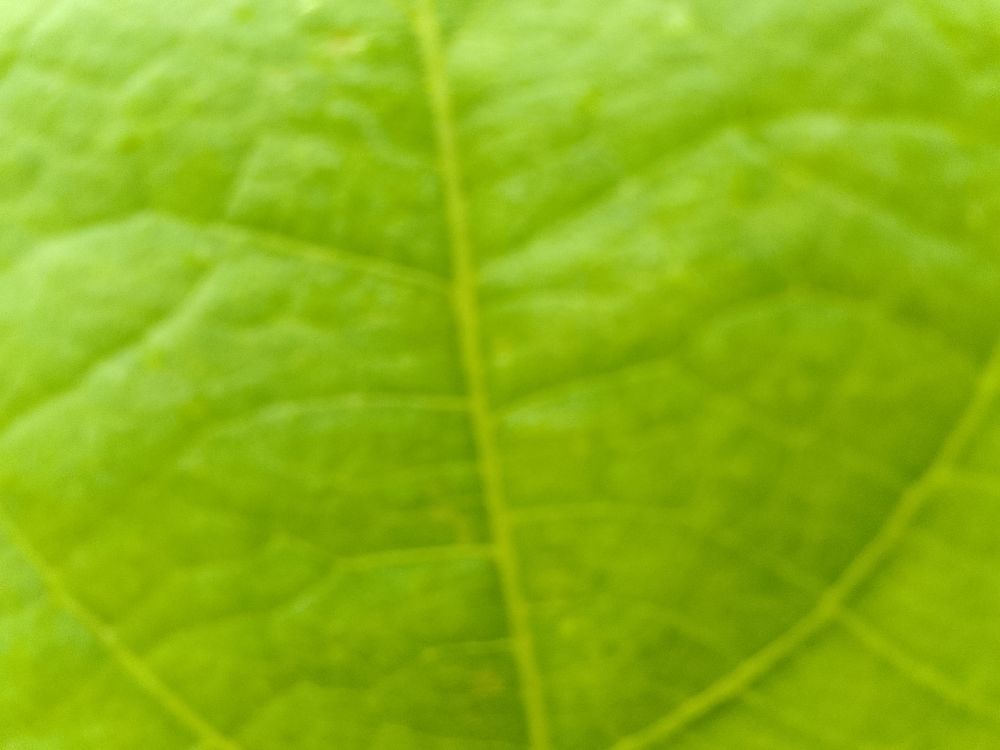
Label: healthy